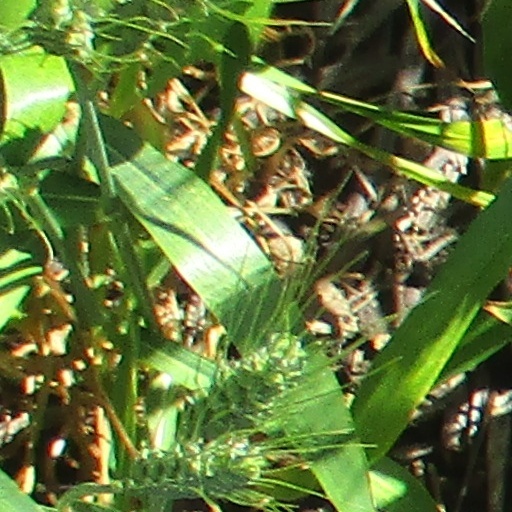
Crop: wheat